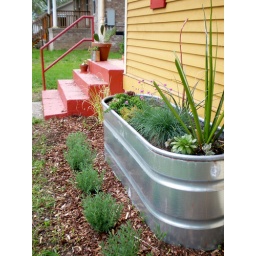
Beloved horse trough soon to be hidden by lovely lavender + green zinnias